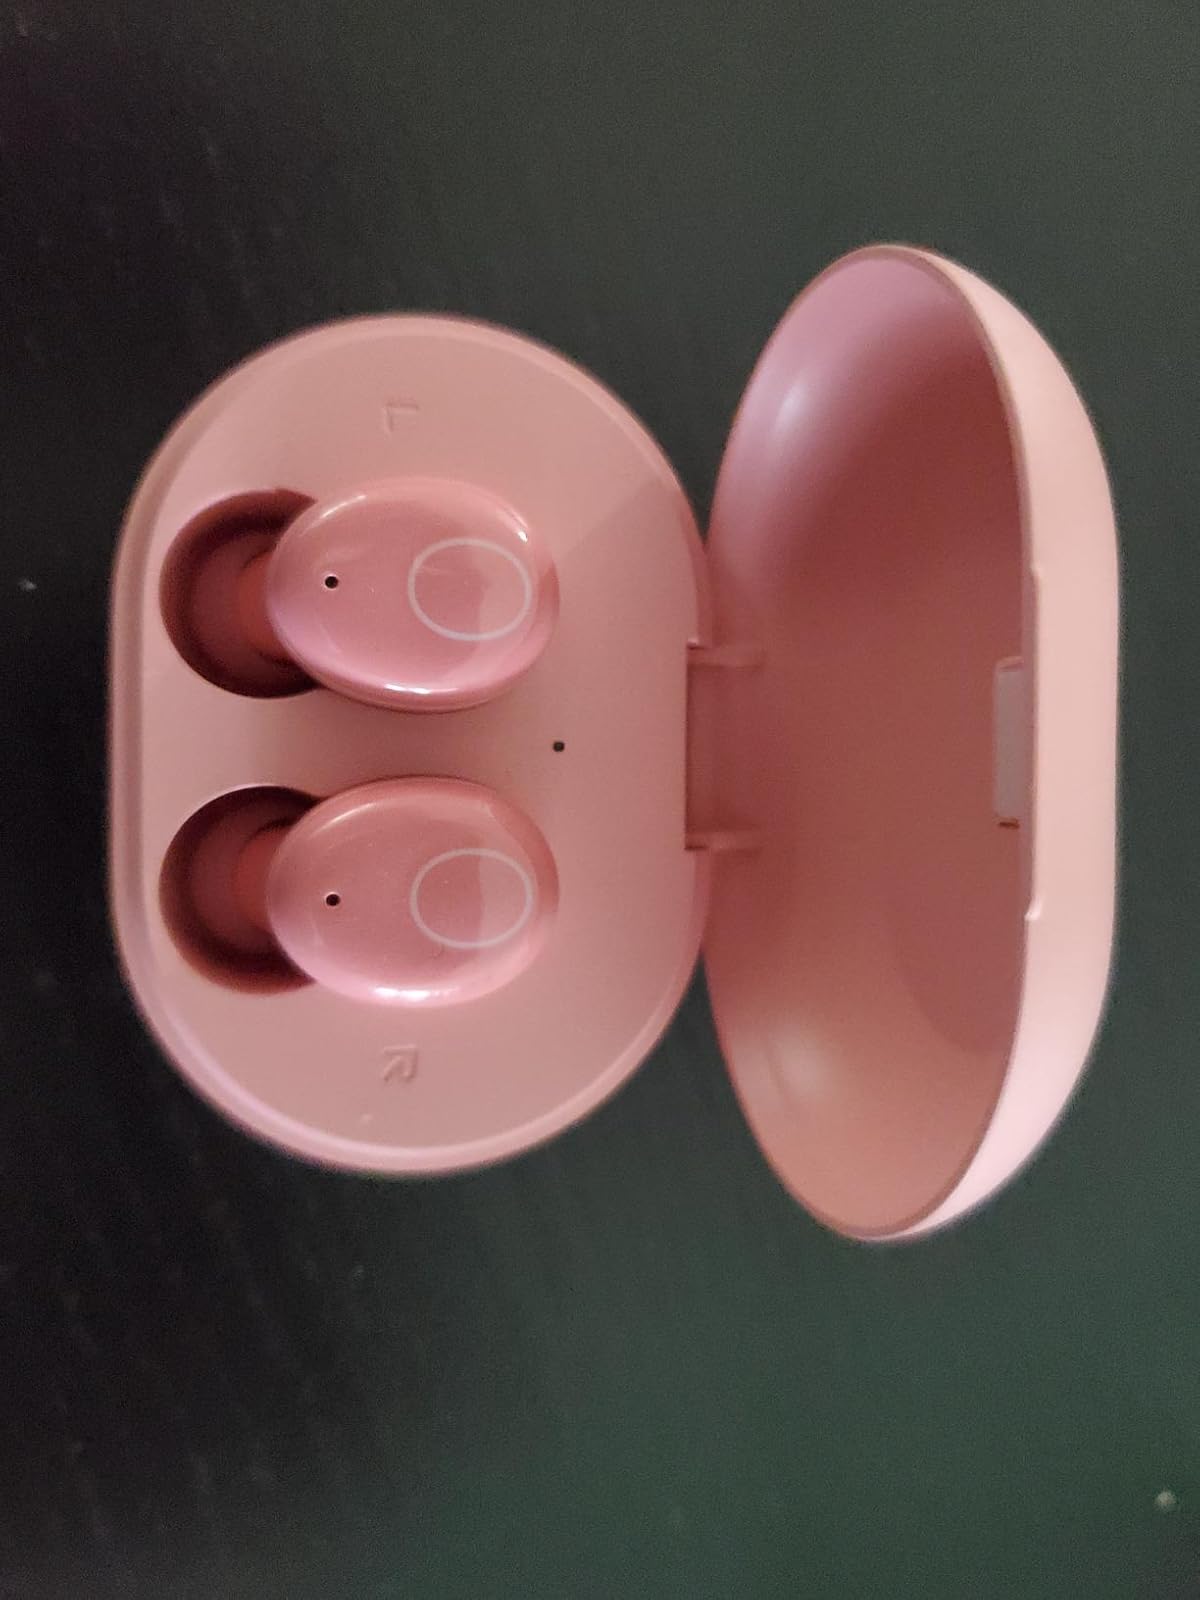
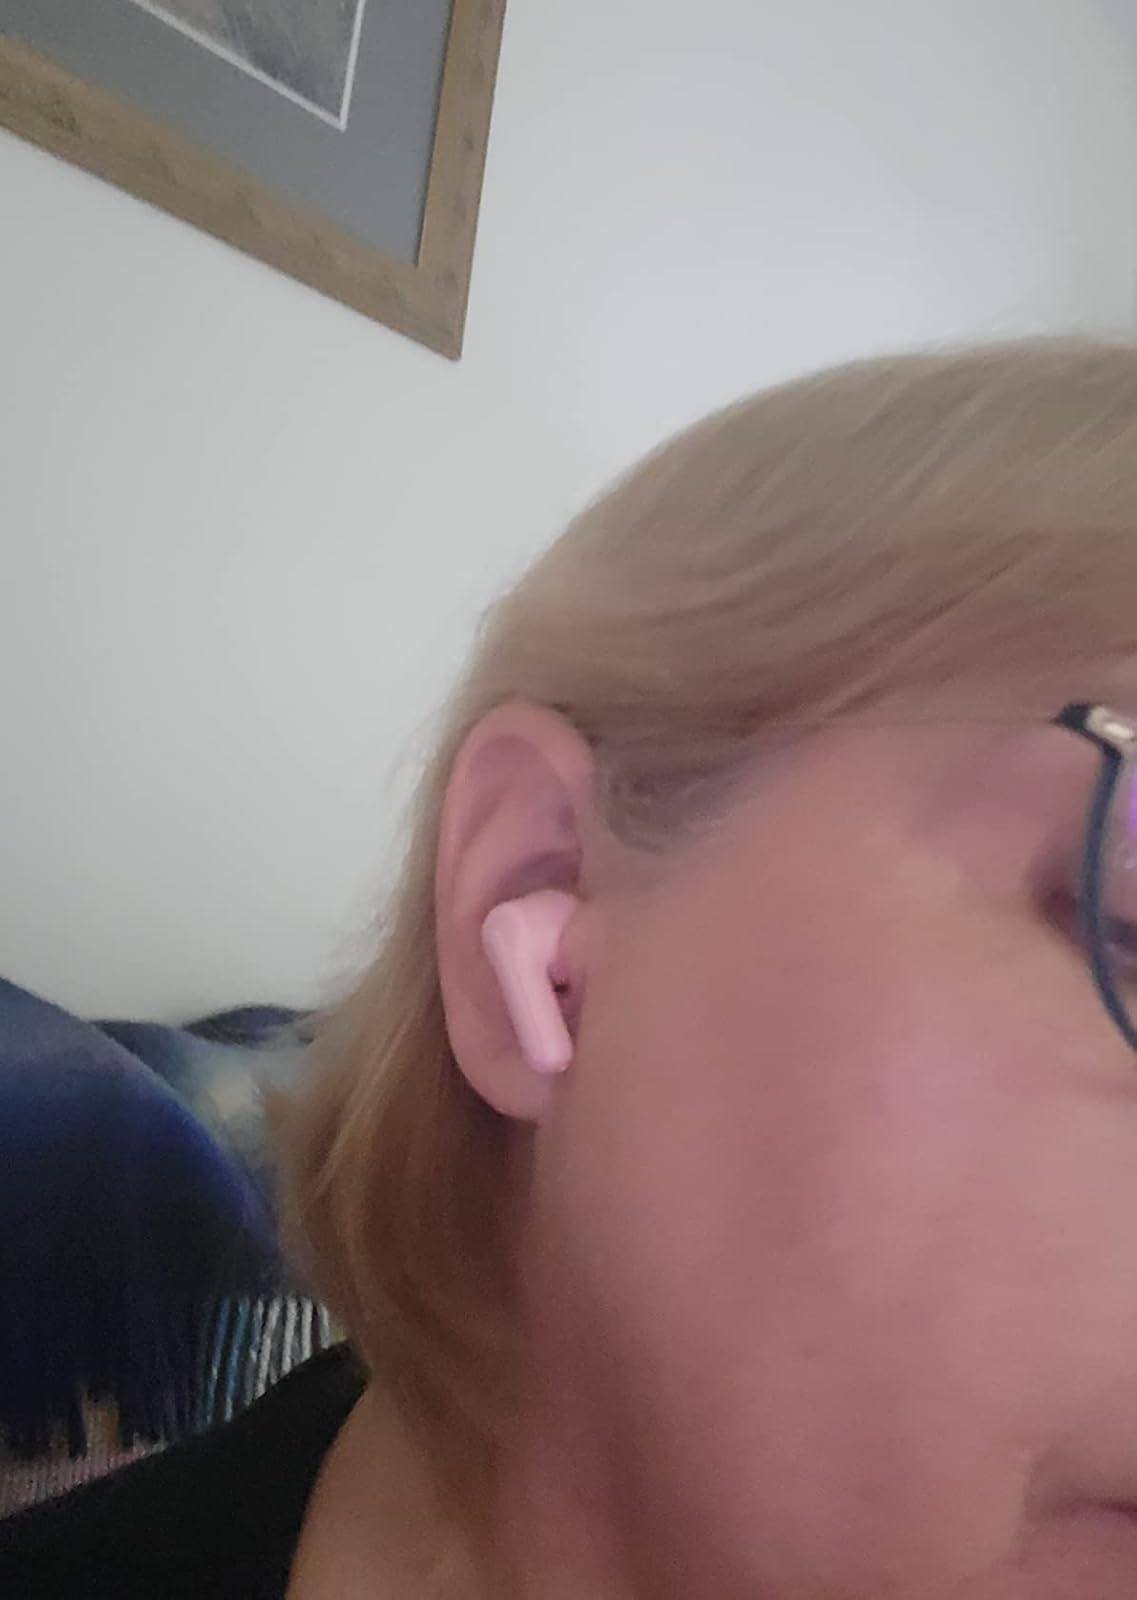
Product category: earbuds
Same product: no